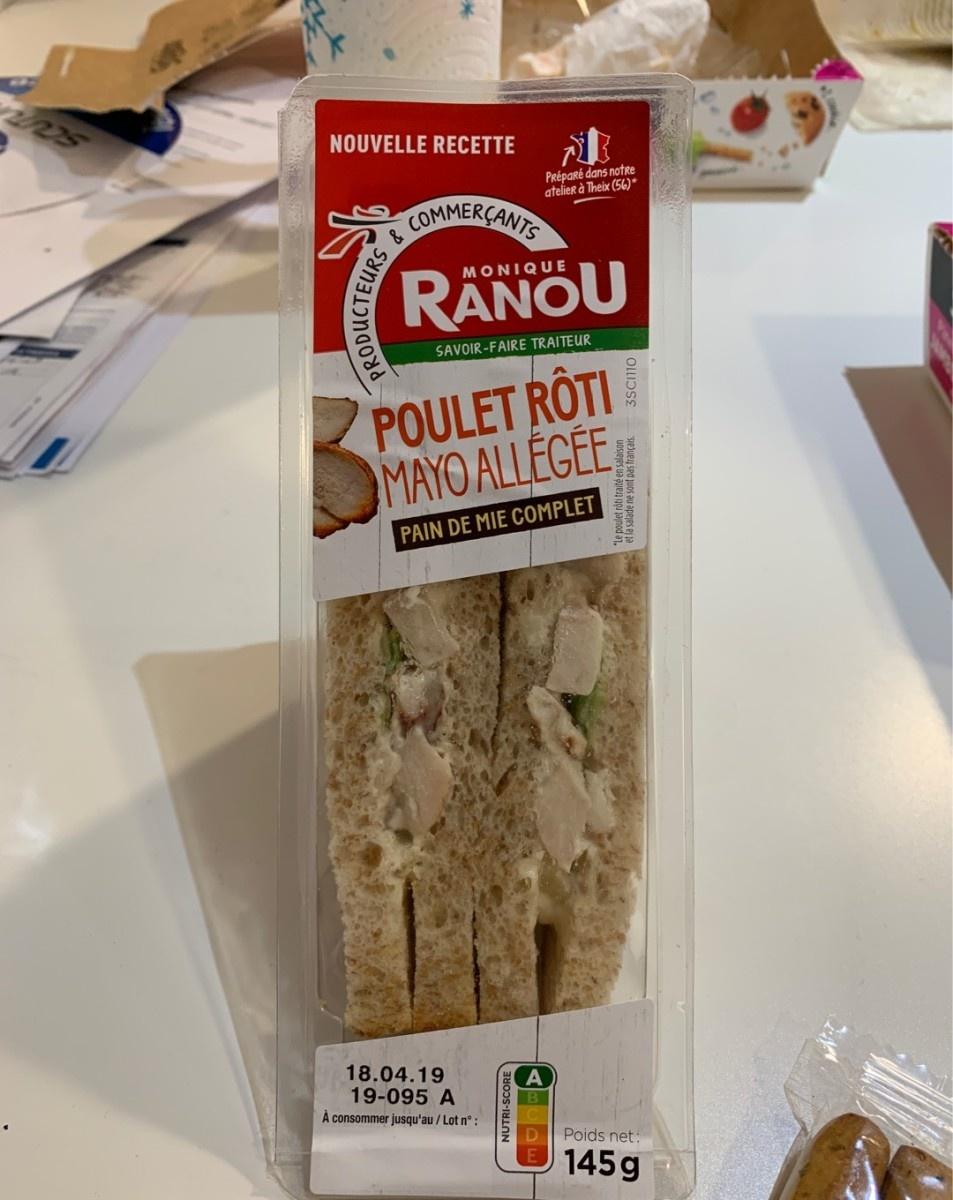
Nutri-Score label: nutriscore-a